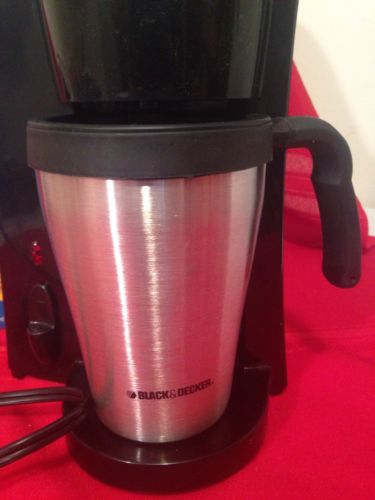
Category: coffee maker